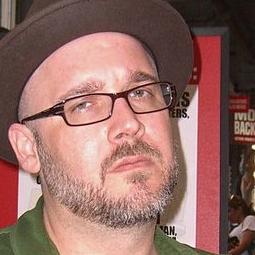
Age: 43